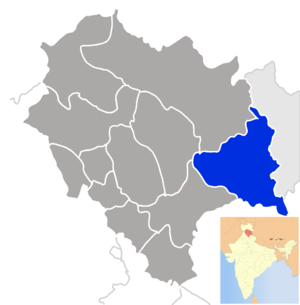
Kinnaur (distrikt)
Kinnaur-distriktet i Himachal Pradesh
Kinnaur er et distrikt i den indiske delstat Himachal Pradesh. Distriktets hovedstad er Reckong Peo.